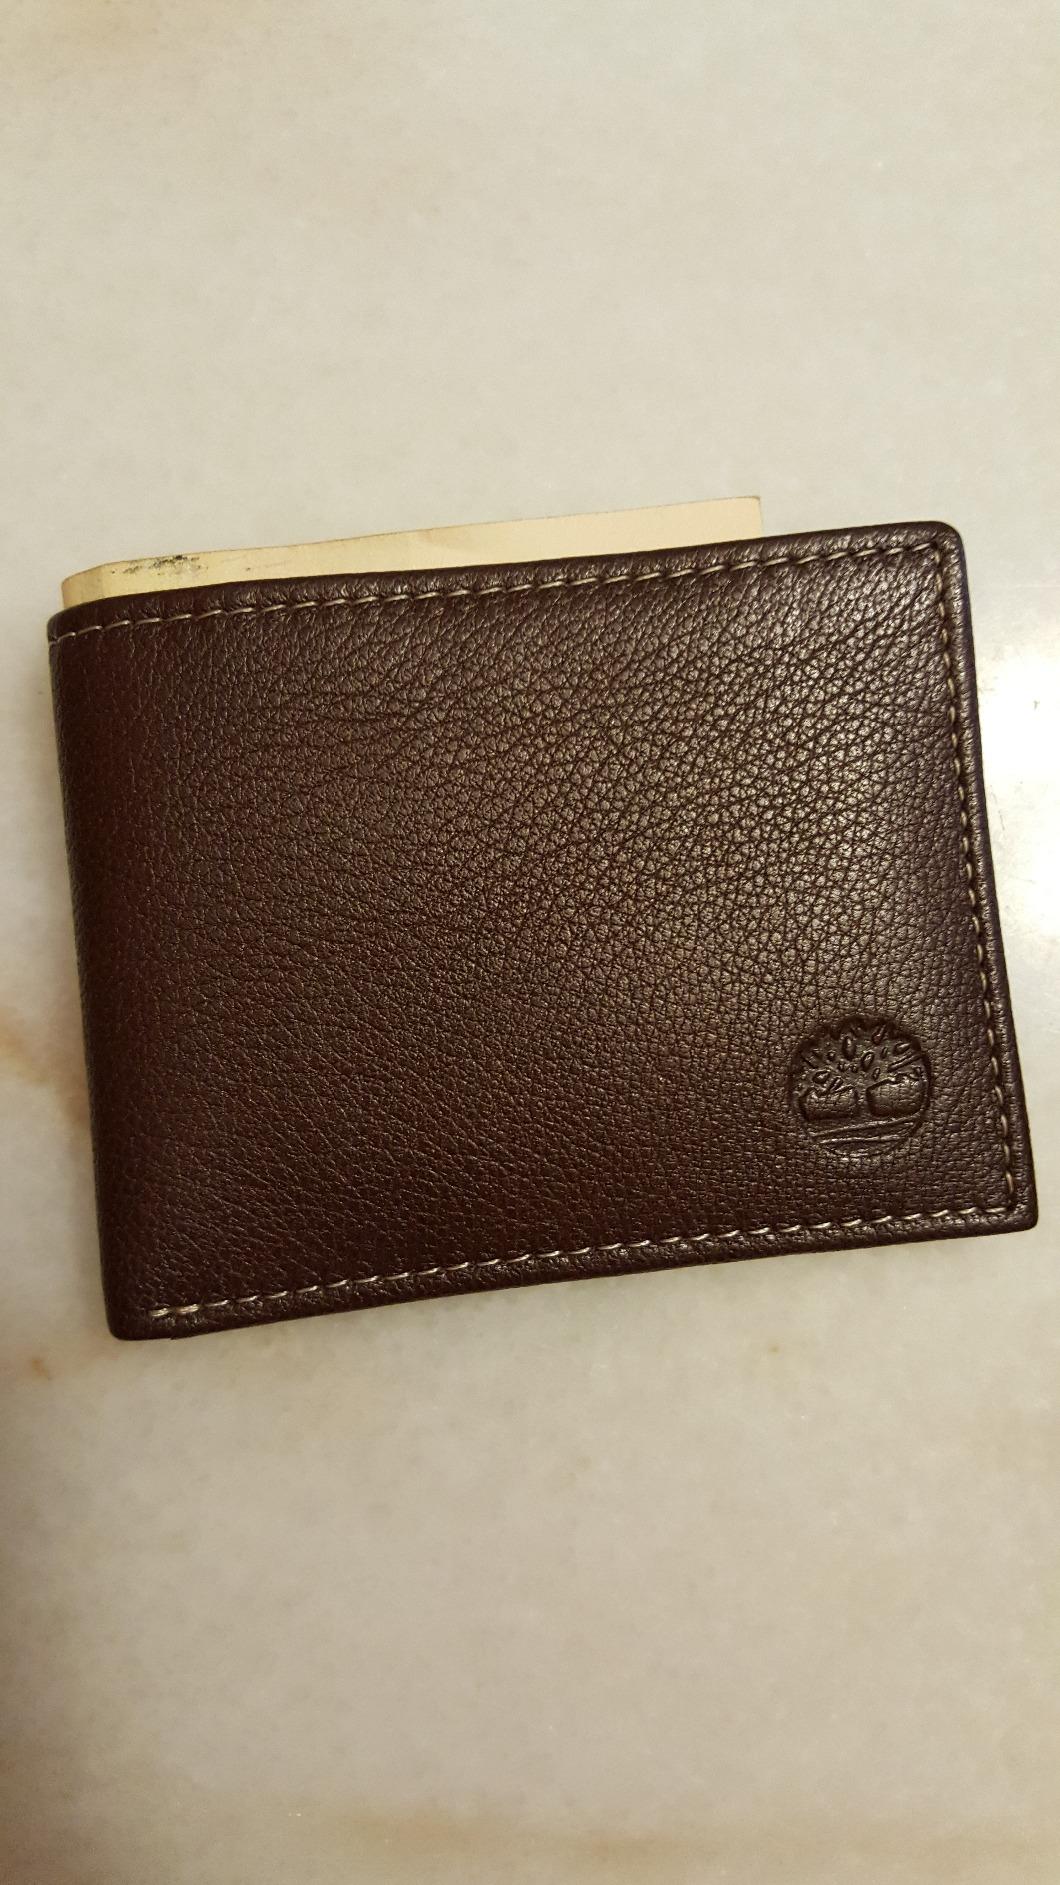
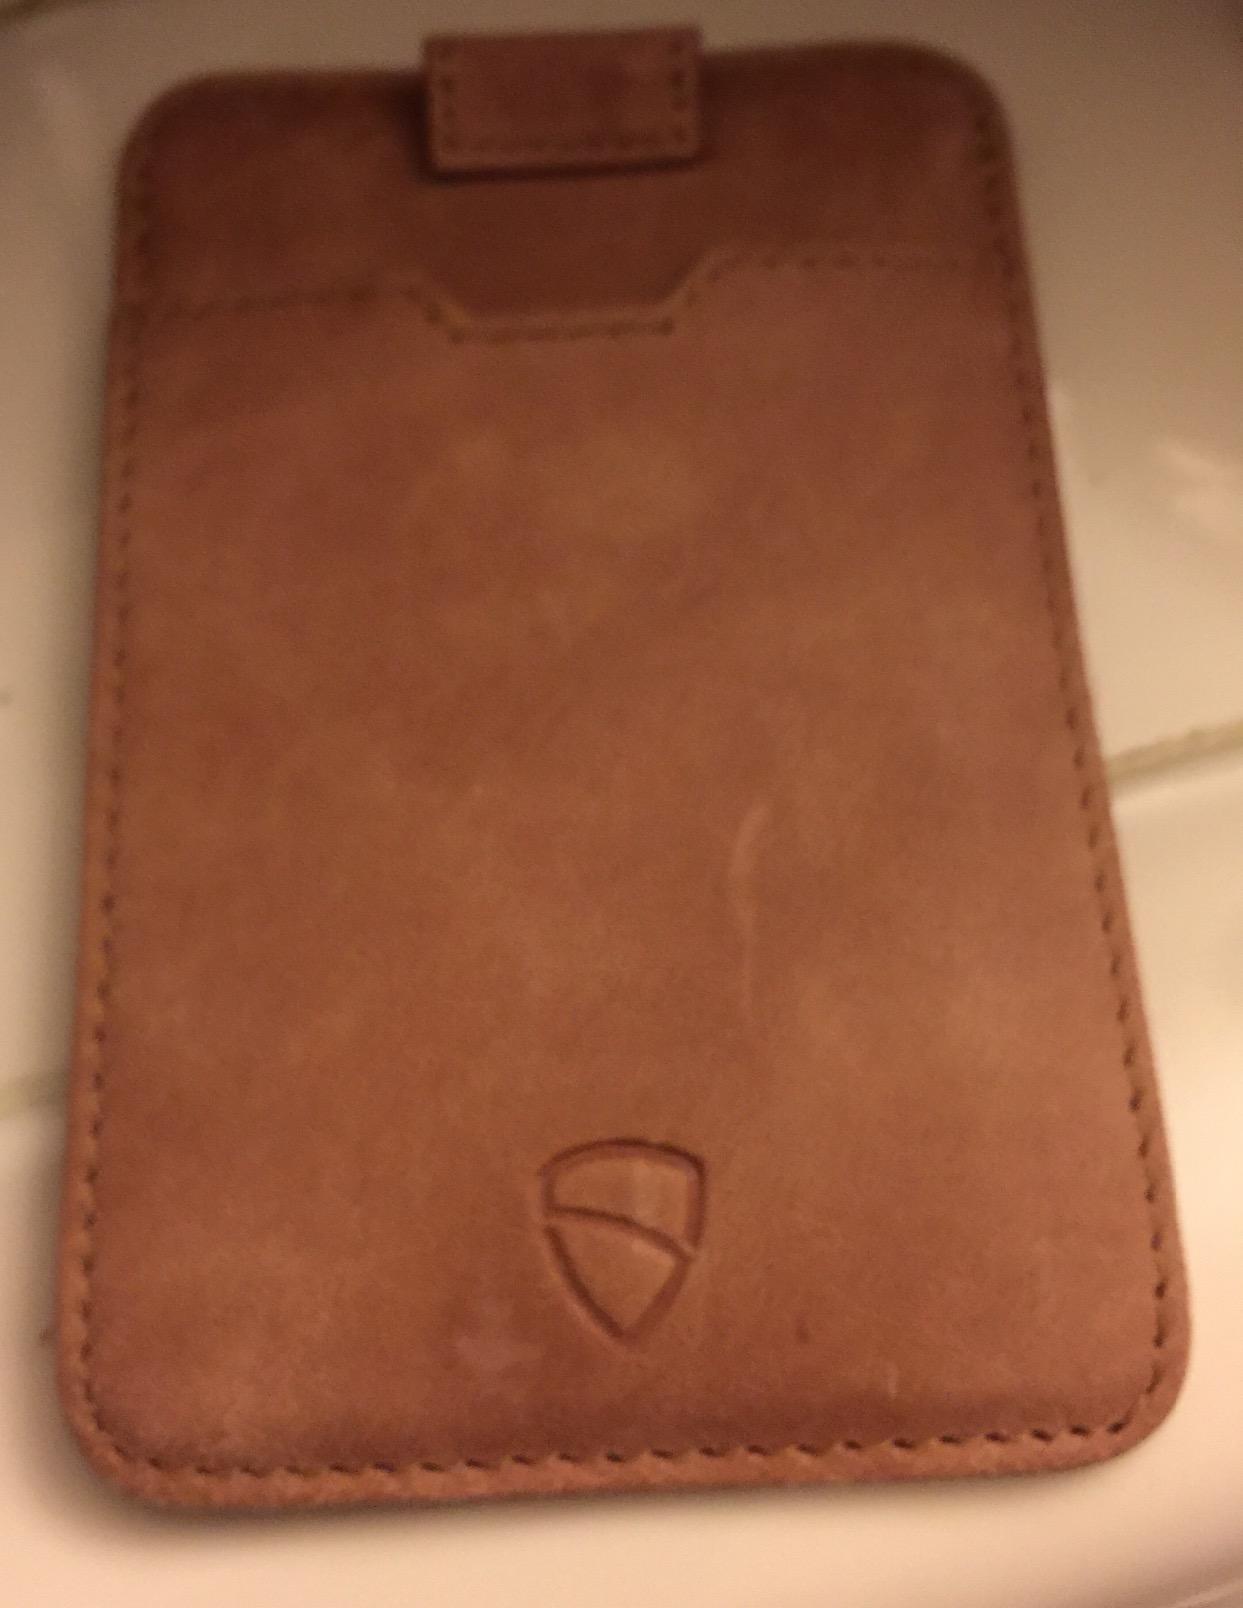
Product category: accessories_wallet
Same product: no